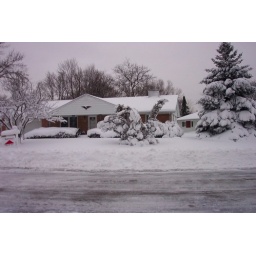
The house across the street faced into the wind. The snow plow had over a foot of snow in the road to clear.